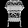
Label: T - shirt / top